USS Columbia (CL-56)

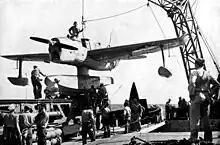
One of "Columbia"s floatplanes on her catapult

The ships of TF 18 carried out training maneuvers from 1 to 3 February, and then met up with TF 69 the following day; the other task force included the old battleships , , , and , three escort carriers, and several destroyers. The two task forces were to patrol between the Solomons and Samoa to try to intercept a Japanese squadron believed to have sortied from Truk in the central Pacific. The ships remained in the area for several days, searching for the Japanese squadron in vain through 10 February. That day, the Americans learned that the Japanese force had returned to port, and in the meantime, the Japanese had launched Operation Ke, their surprise withdrawal from Guadalcanal. "Columbia" and the rest of TF 18 accordingly ended their patrolling and returned to Efate. By that time, her sister had arrived there with a replacement turbine for her damaged engine. The ships reached Savannah on 14 February, where she and the rest of Cruiser Division 12 were transferred to TF 68.